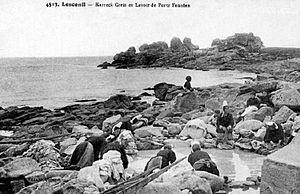
Lesconil
Plobannalec-Lesconil [plobanalɛk lɛskonil] est une commune du département du Finistère, dans la région Bretagne, en France. Située tout au sud de l'entité de tradition du Pays Bigouden, la commune est constituée de deux agglomérations :